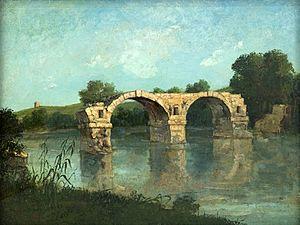
Villetelle est une commune française située dans le département de l'Hérault, en région Occitanie.